Niaz Ahmad Akhtar

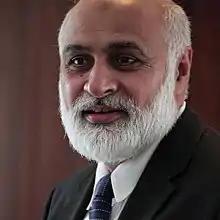
Niaz Ahmad Akhtar in January 2020

Niaz Ahmad Akhtar (Urdu: ; born 15 June 1960) is a Pakistani academic who is currently serving as the vice-chancellor of Quaid-i-Azam University, in office since 14 March 2023 and rector of National Textile University, Faisalabad on additional charge basis. He was also the vice-chairman of the Pakistan Engineering Council from Punjab for 3 years term (2021-2024).